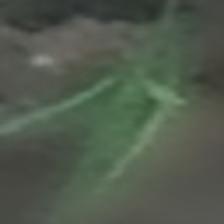
Label: single